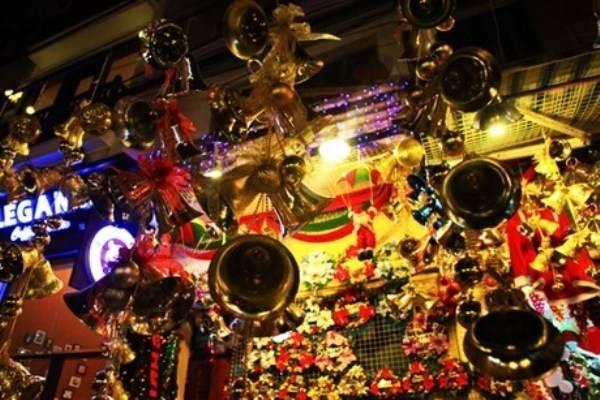
bức ảnh này được chụp vào buổi đêm